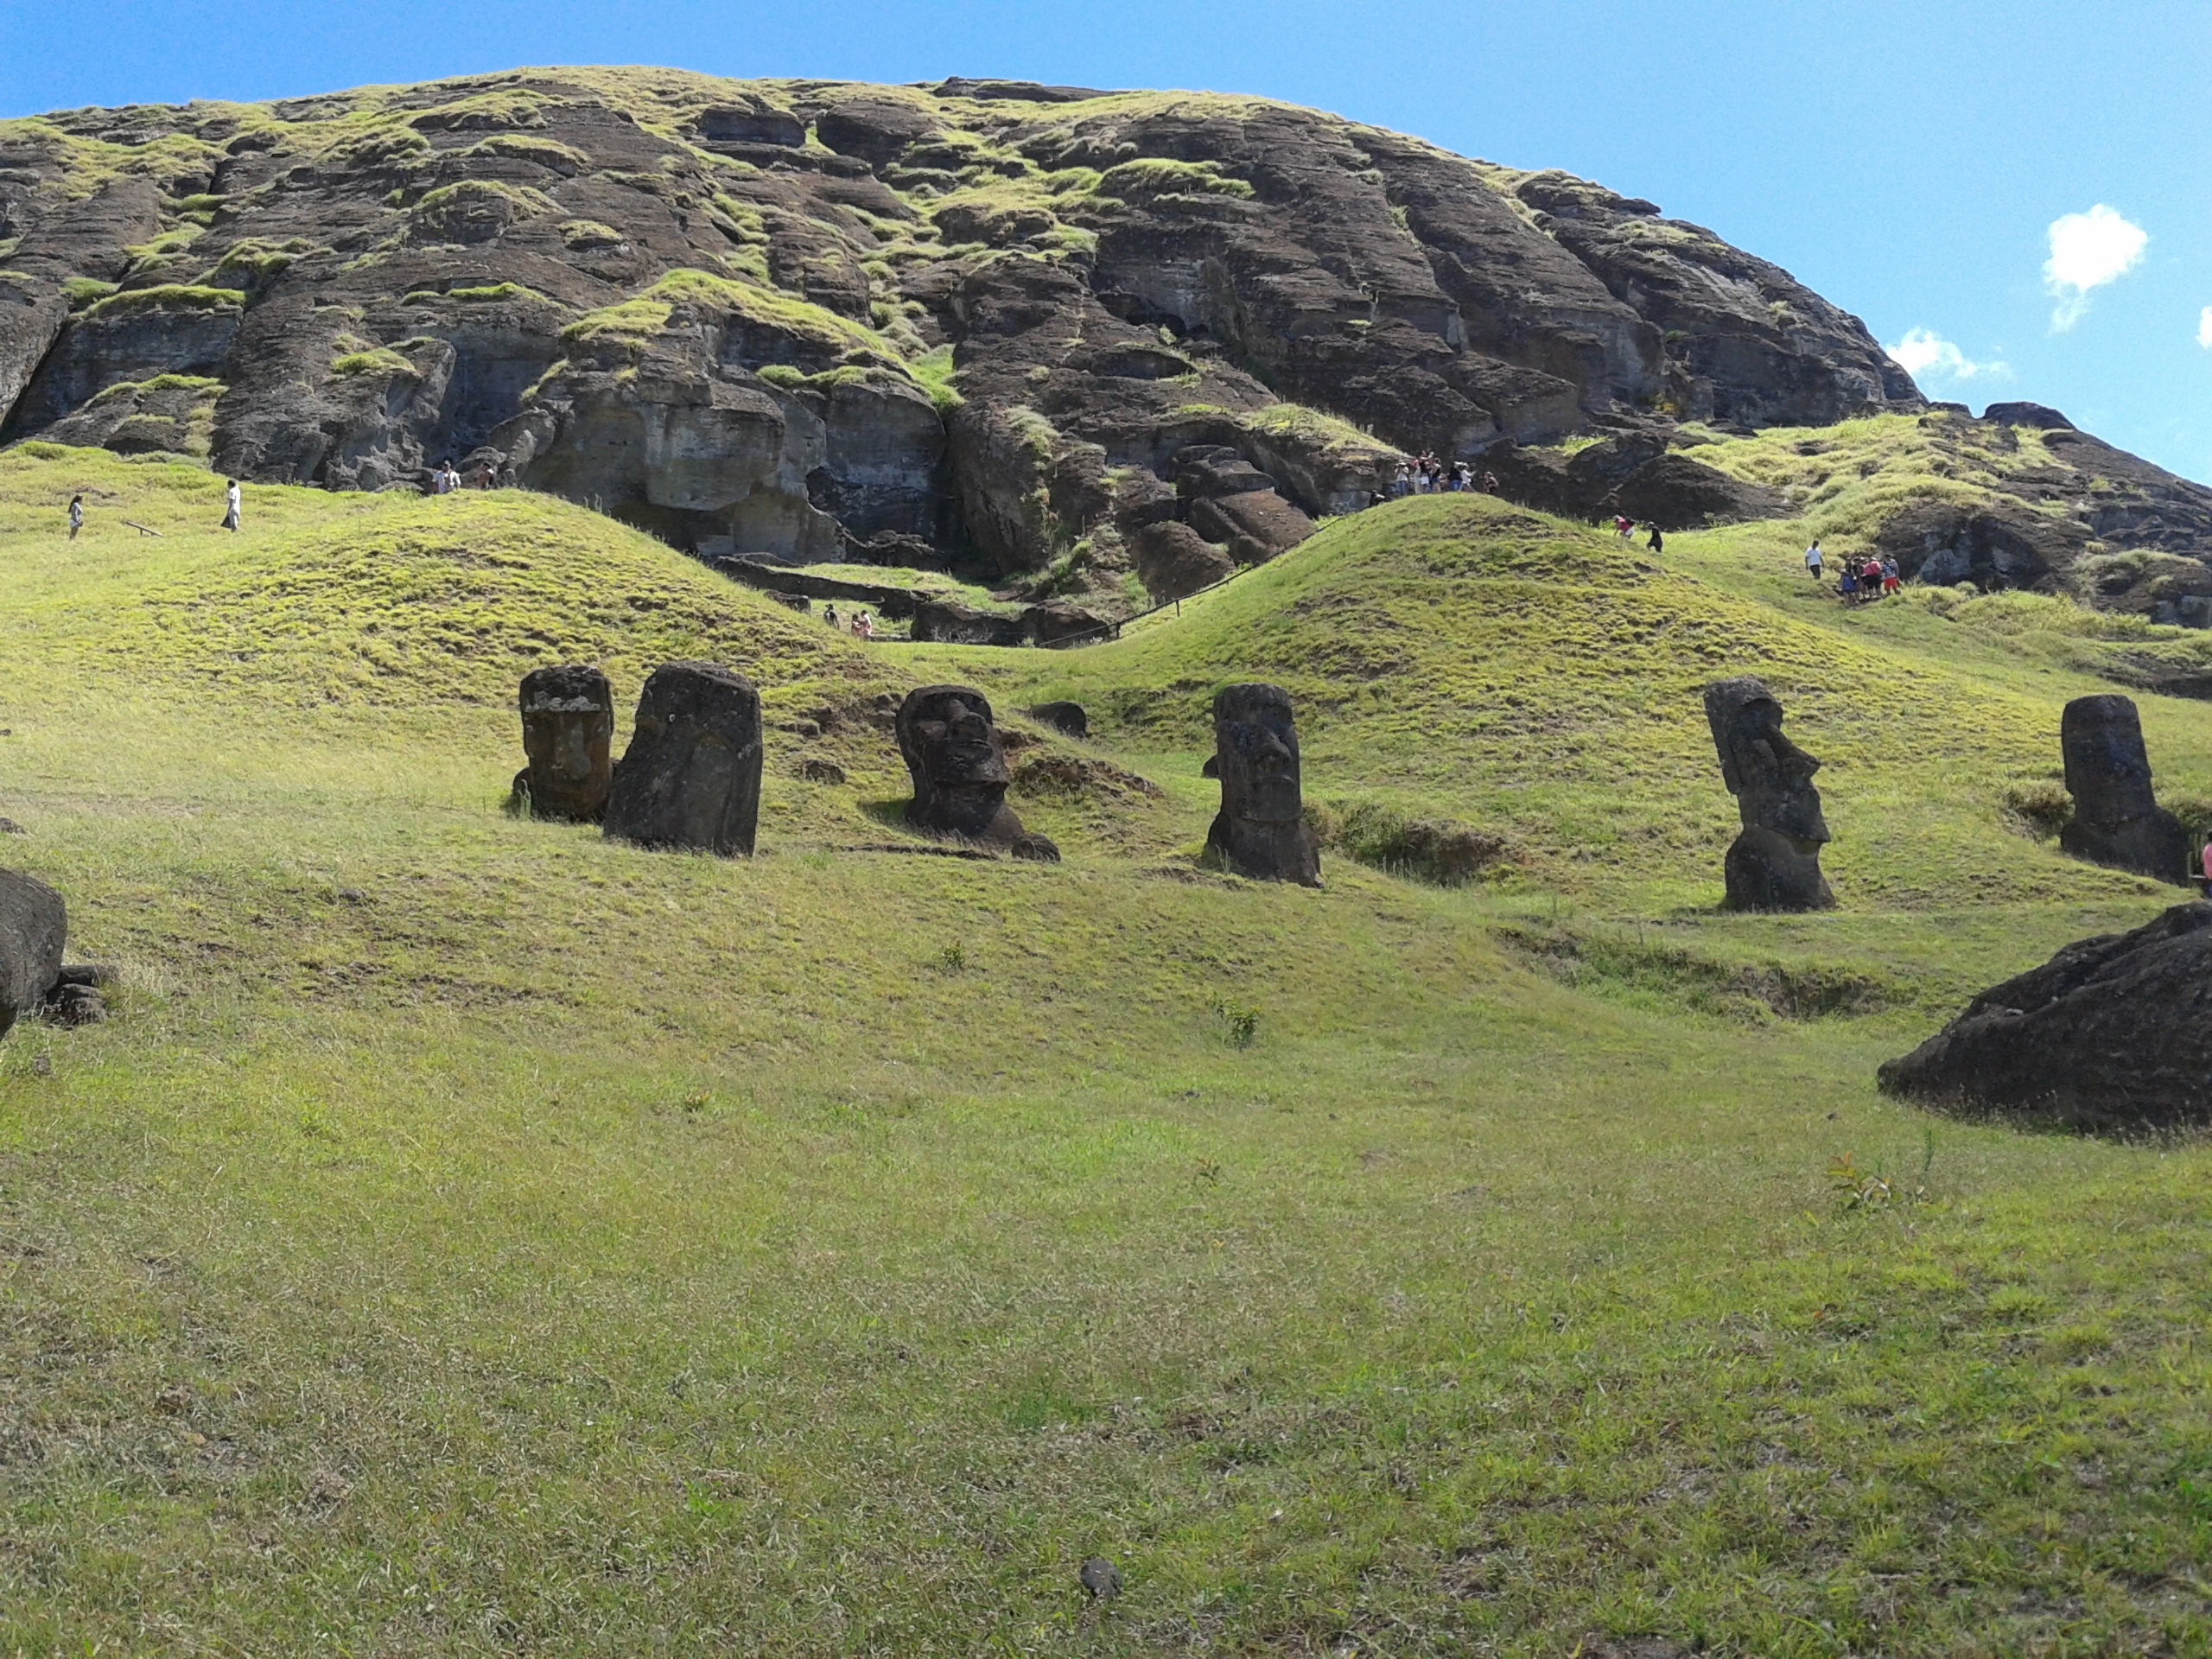
landscape, rock, mountain, meadow, hill, valley, mountain range, pasture, highland, terrain, ridge, chile, grassland, badlands, plateau, fell, ecosystem, rapa, rural area, easter island, rapa nui, moai, nui, hangaroa, geographical feature, mountainous landforms